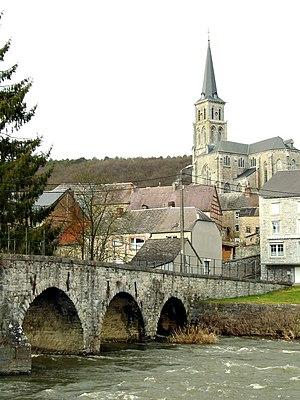
Treignes (Belgique), le vieux pont sur le Viroin et l'église des Saints Ruffin et Valère (1871-1872).
Le Viroin est une rivière de Belgique et de France, qui naît en Belgique, en Wallonie, près de Dourbes de la fusion de l'Eau Noire venant de Couvin et Nismes et de l'Eau Blanche qui vient de Chimay et Mariembourg. Il va ensuite se jeter dans la Meuse à Vireux-Molhain, en France.